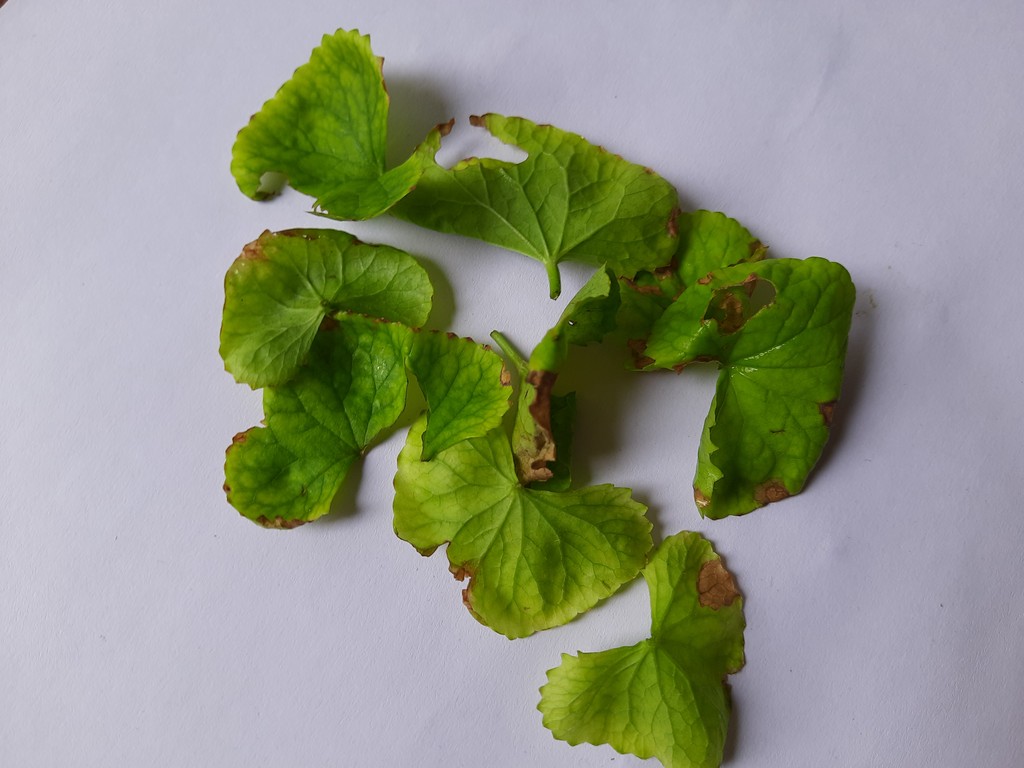
Label: Unhealthy